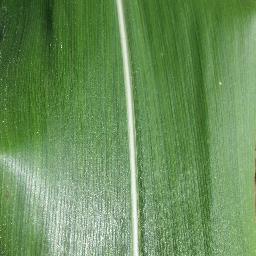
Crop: corn
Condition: (maize)_healthy